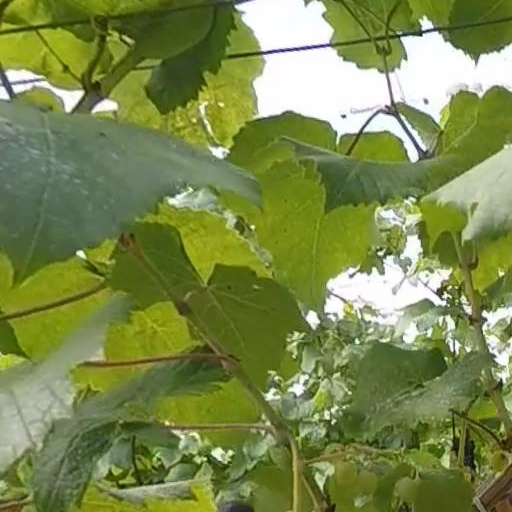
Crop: grape